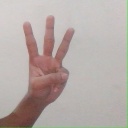
अक्षर: व